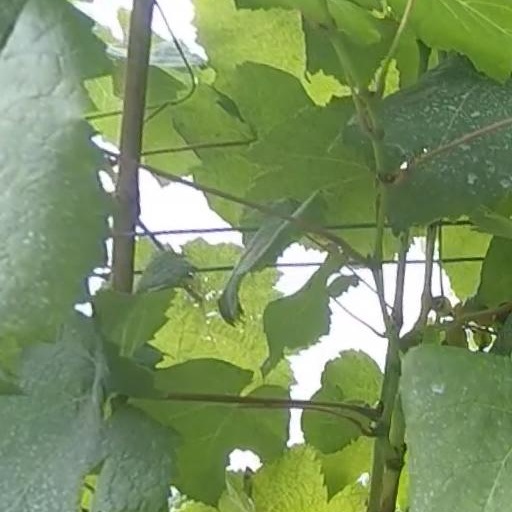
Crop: grape